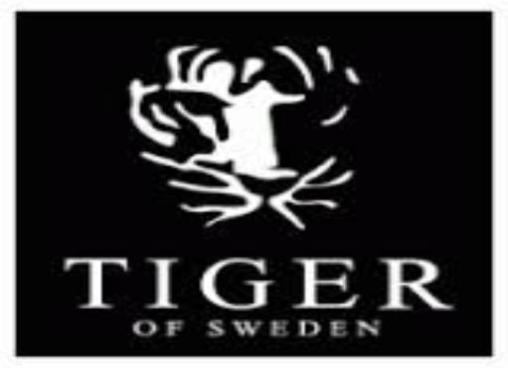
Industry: Clothes